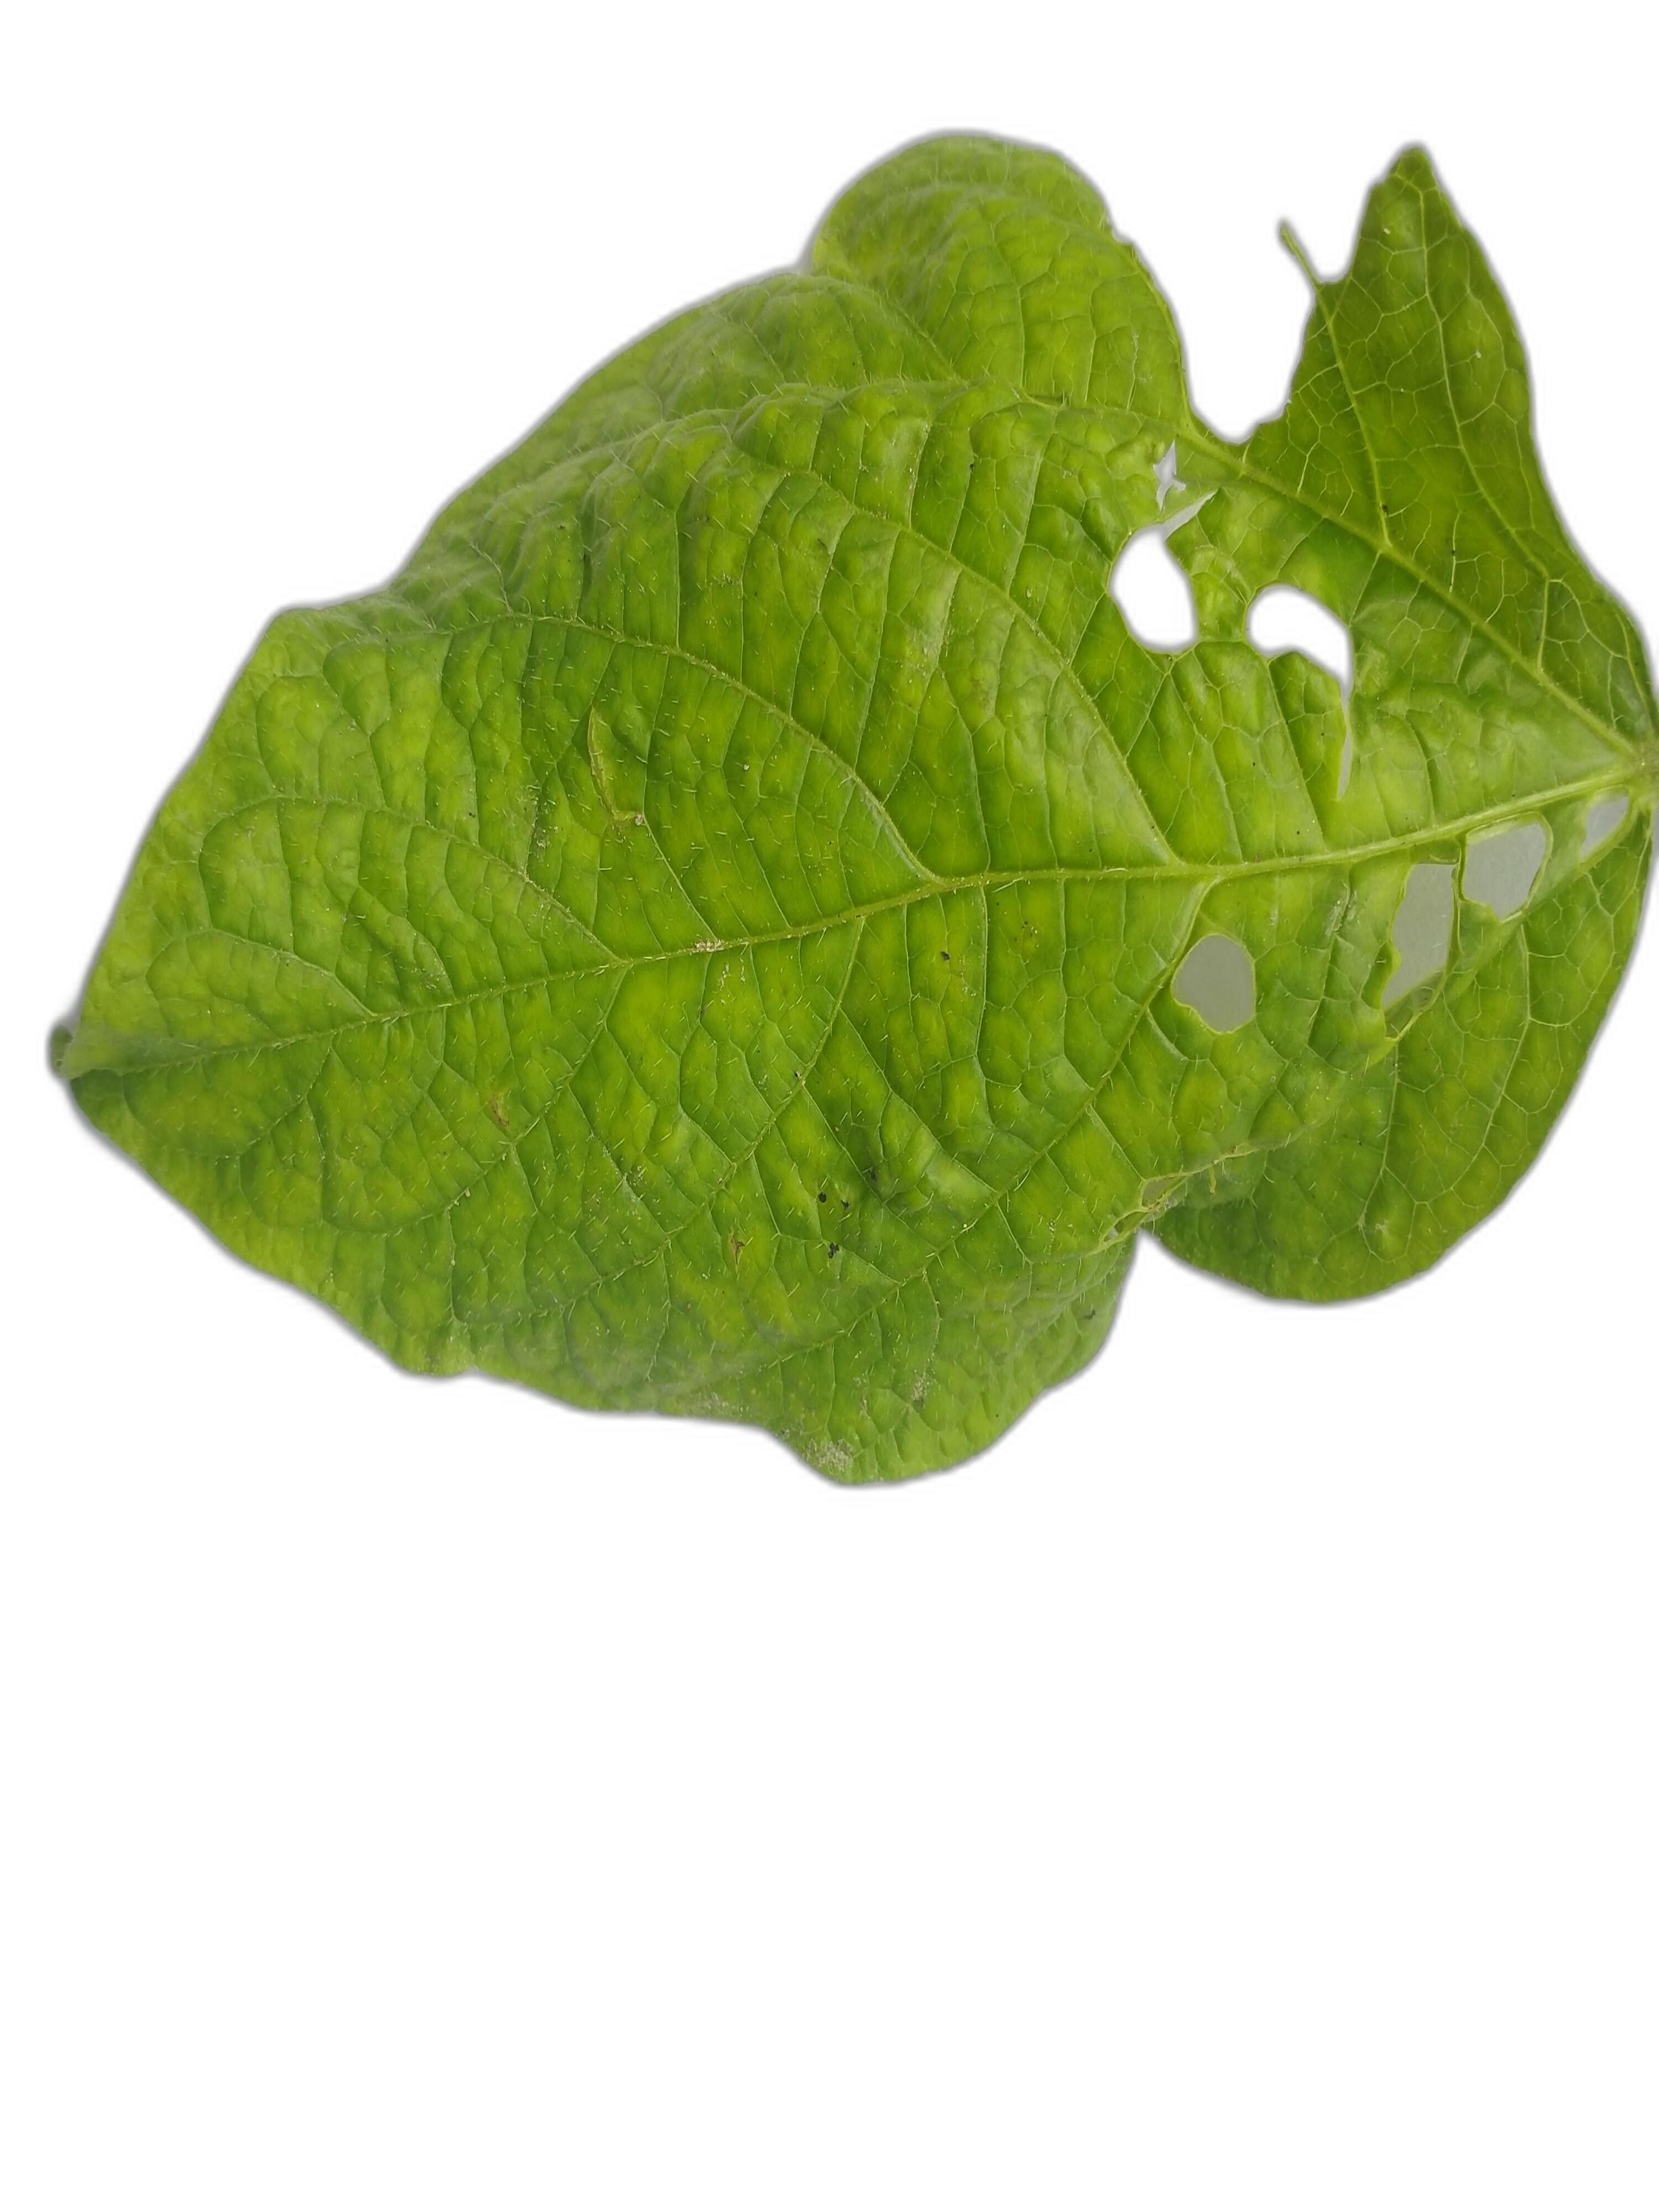
Label: Leaf Crinkle